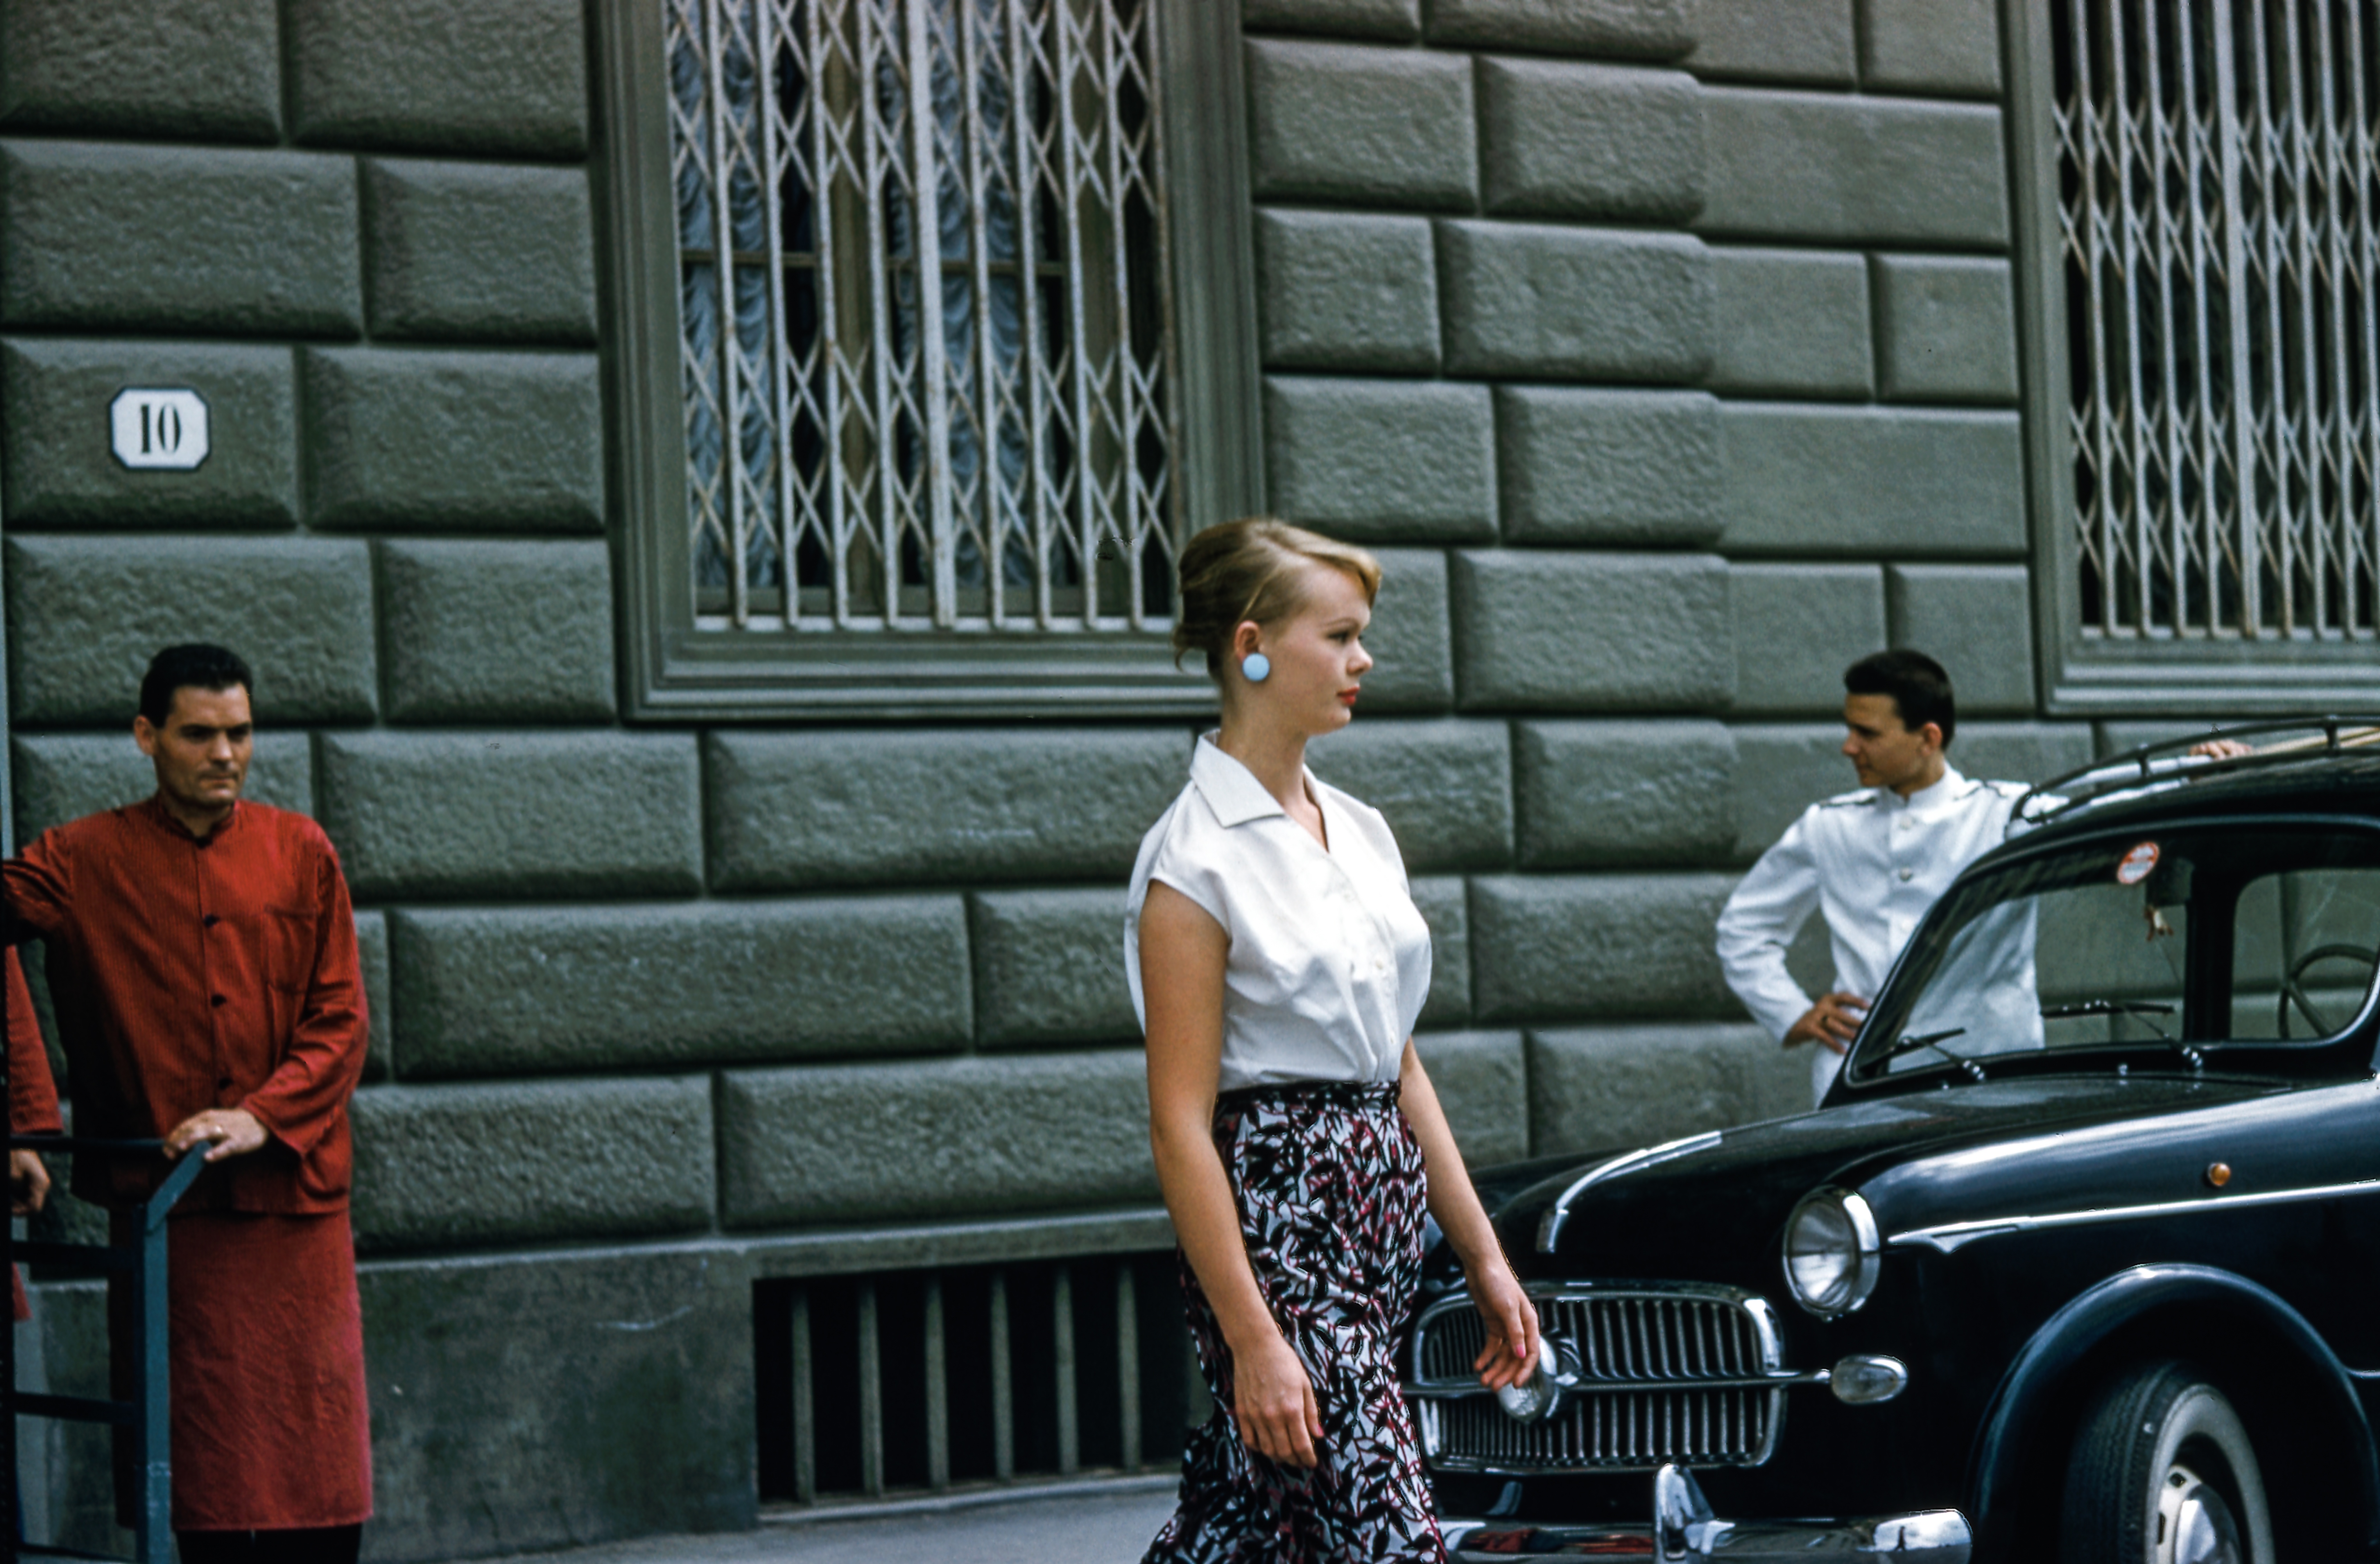
car, vehicle